Pope Lucius III

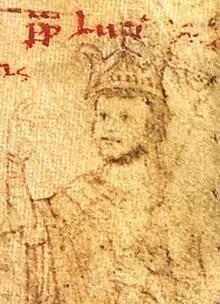
Depiction of Lucius III from the by Peter of Eboli (1196)

Pope Lucius III ( – 25 November 1185), born Ubaldo Allucingoli, reigned as head of the Catholic Church and ruler of the Papal States from 1 September 1181 to his death in 1185. Born to an aristocratic family in Lucca, prior to being elected pope, he had a long career as a papal diplomat. His papacy was marked by conflicts with Holy Roman Emperor Frederick I, his exile from Rome, and the initial preparations for the Third Crusade.